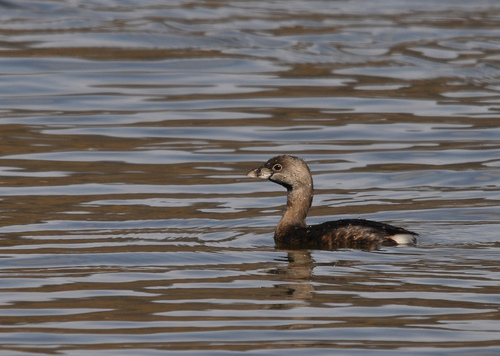
a medium sized bird with gray beak and a long neck.
a larger black bird with a black eye and black cone shaped beak.
this is a black bird with a grey head and a large black beak.
a bird with a black body and a gray neck.
a bird with a large pointed bill and gray plumage covering its body.
this brown bird has a lightly long beck and a thick beak.
this is a brown and gray bird with a long neck and a thick bill.
this bird has wings that are black and has a long bill
this bird is brown and black in color, and has a large brown beak.
this bird has a brown crown, brown primaries, and a brown throat.
Species: Pied Billed Grebe